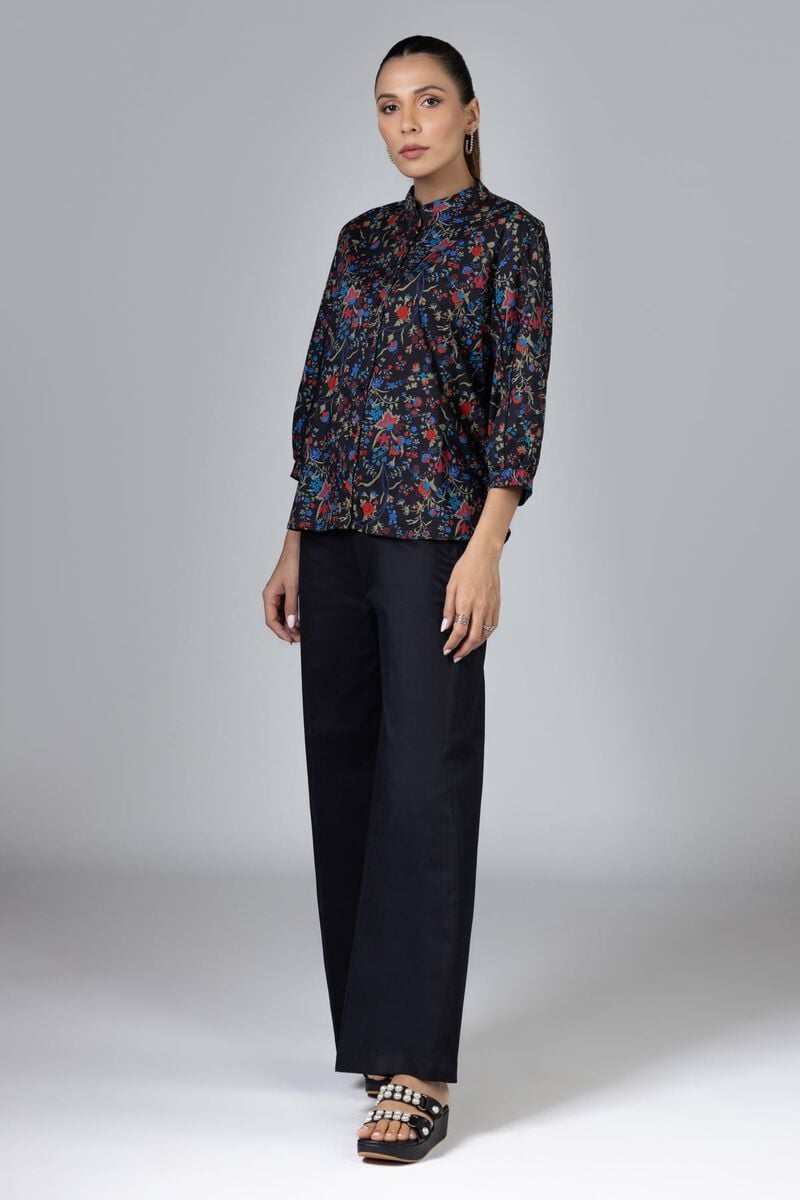
black multi floral print tee